Yellow

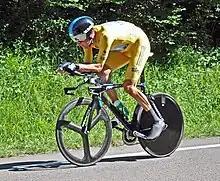
Bradley Wiggins wears the yellow jersey in the 2012 Tour de France.

In ancient Greece and Rome, the gods were often depicted with yellow, or blonde hair, which was described in literature as 'golden'. The color yellow was associated with the sun gods Helios and Apollo. It was fashionable in ancient Greece for men and women to dye their hair yellow, or to spend time in the sun to bleach it. In ancient Rome, prostitutes were required to bleach their hair, to be easily identified, but it also became a fashionable hair color for aristocratic women, influenced by the exotic blonde hair of many of the newly conquered slaves from Gaul, Britain, and Germany. However, in medieval Europe and later, the word yellow often had negative connotations; associated with betrayal, so yellow hair was more poetically called 'blond,' 'light', 'fair,' or most often "golden".